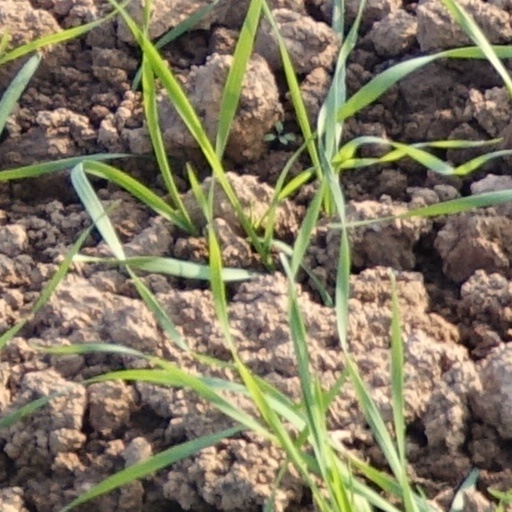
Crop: wheat